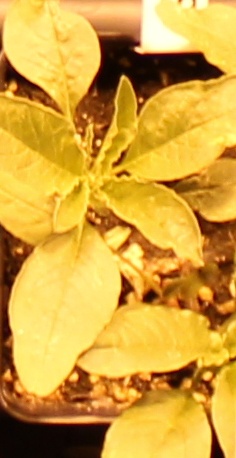
Label: Waterhemp